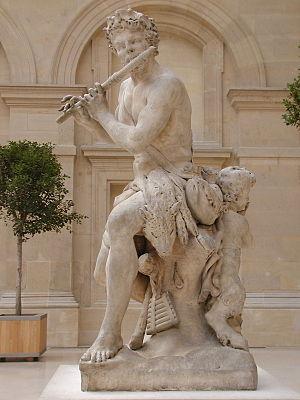
Le Berger flûteur est une sculpture en marbre d’Antoine Coysevox.